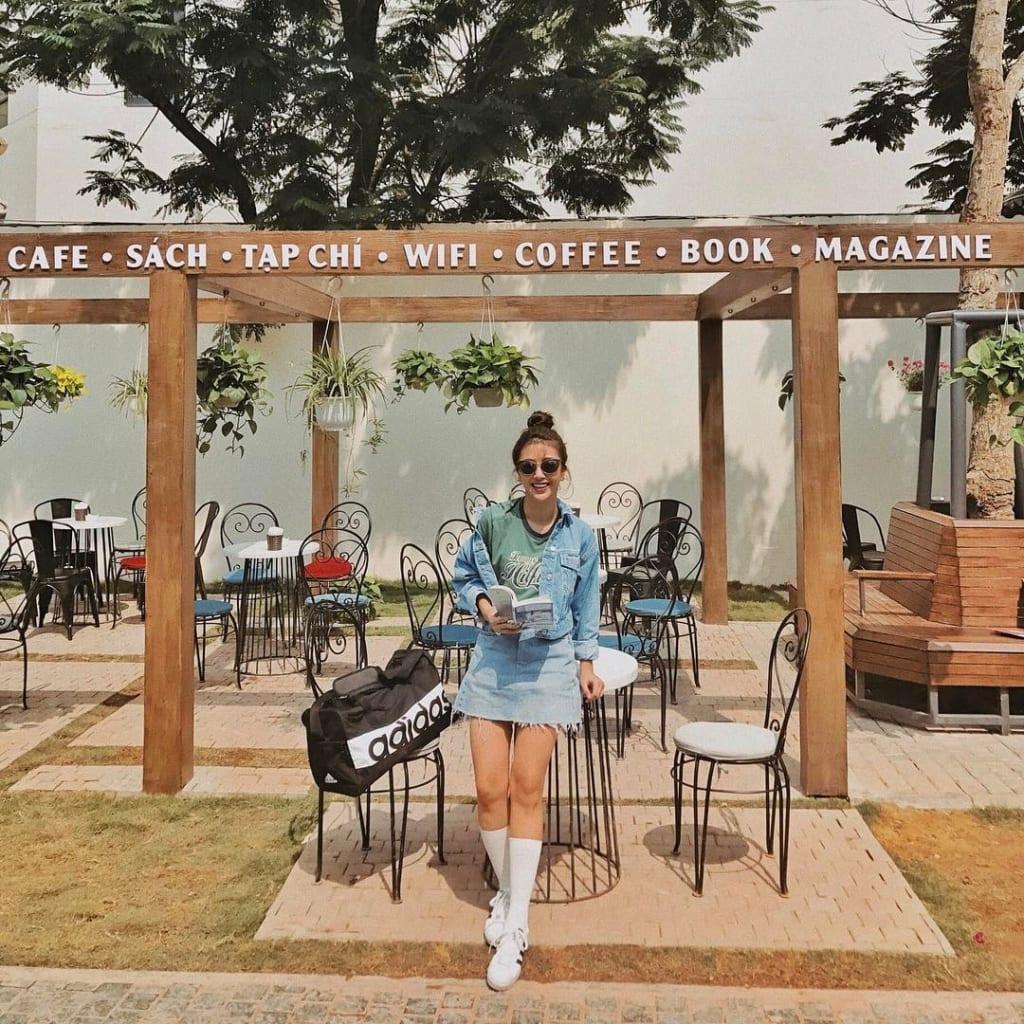
cô gái đang chụp ảnh ở bên ngoài một quán cà phê